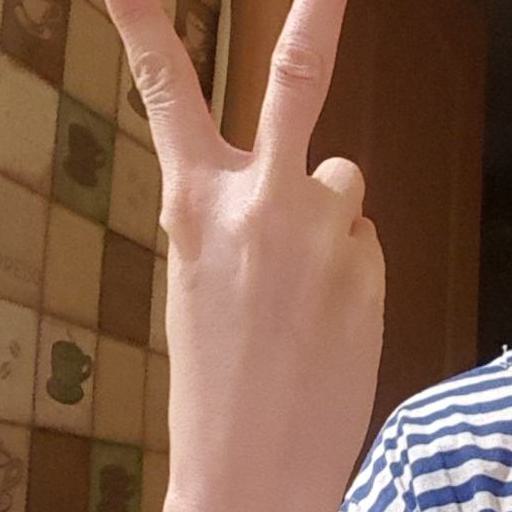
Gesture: peace_inverted